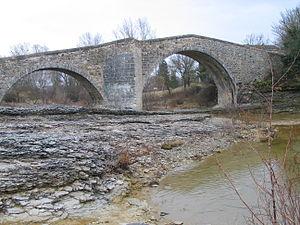
Le pont roman de Mane ou pont sur la Laye ou pont des trois arches est un pont de pierre à trois arches qui franchit la Laye à Mane, dans les Alpes-de-Haute-Provence.
Cet article recense les monuments historiques des Alpes-de-Haute-Provence, en France.
La Laye est une rivière du sud de la France, dans le département des Alpes-de-Haute-Provence et dans la région Provence-Alpes-Côte d'Azur. C'est un affluent du Largue, donc un sous-affluent du Rhône par la Durance.